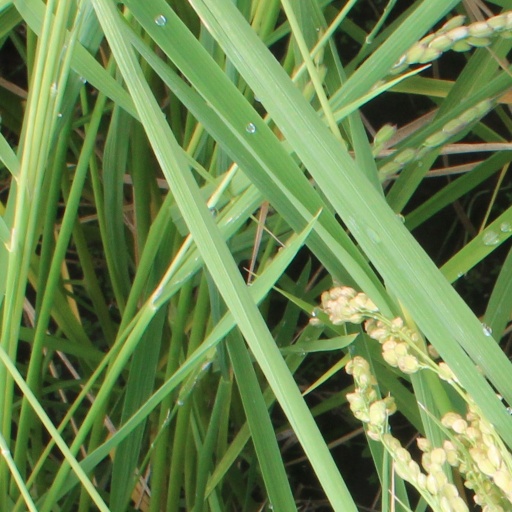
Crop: rice